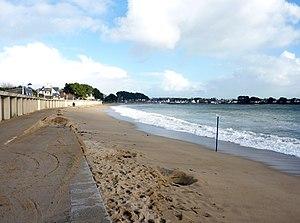
Bénodet
Bénodet est une commune française située dans le sud du département du Finistère, en région Bretagne. C'est une station balnéaire classée. La commune se dénommait Perguet jusqu'en 1878. Ses habitants s'appellent les Bénodétois. Le slogan de la ville est « Bénodet, la station balnéaire 5 étoiles ! » auquel s'est récemment ajouté « La station cinq étoiles ». Bénodet fait désormais partie de la « Riviera bretonne », nouvelle appellation touristique réunissant, outre Bénodet, Fouesnant et La Forêt-Fouesnant.